James Ottaway

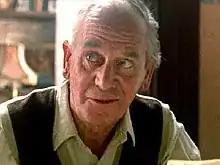
James Ottaway

William Cecil James Ottaway (25 July 1908 – 16 June 1999) was a British film, television and stage actor whose career spanned seven decades.